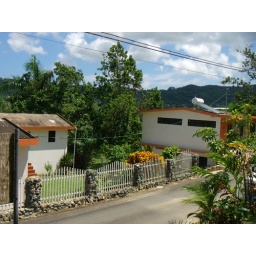
The main residence is divided by a fence from the apartment. Notice the apartment has its own solar water heater.